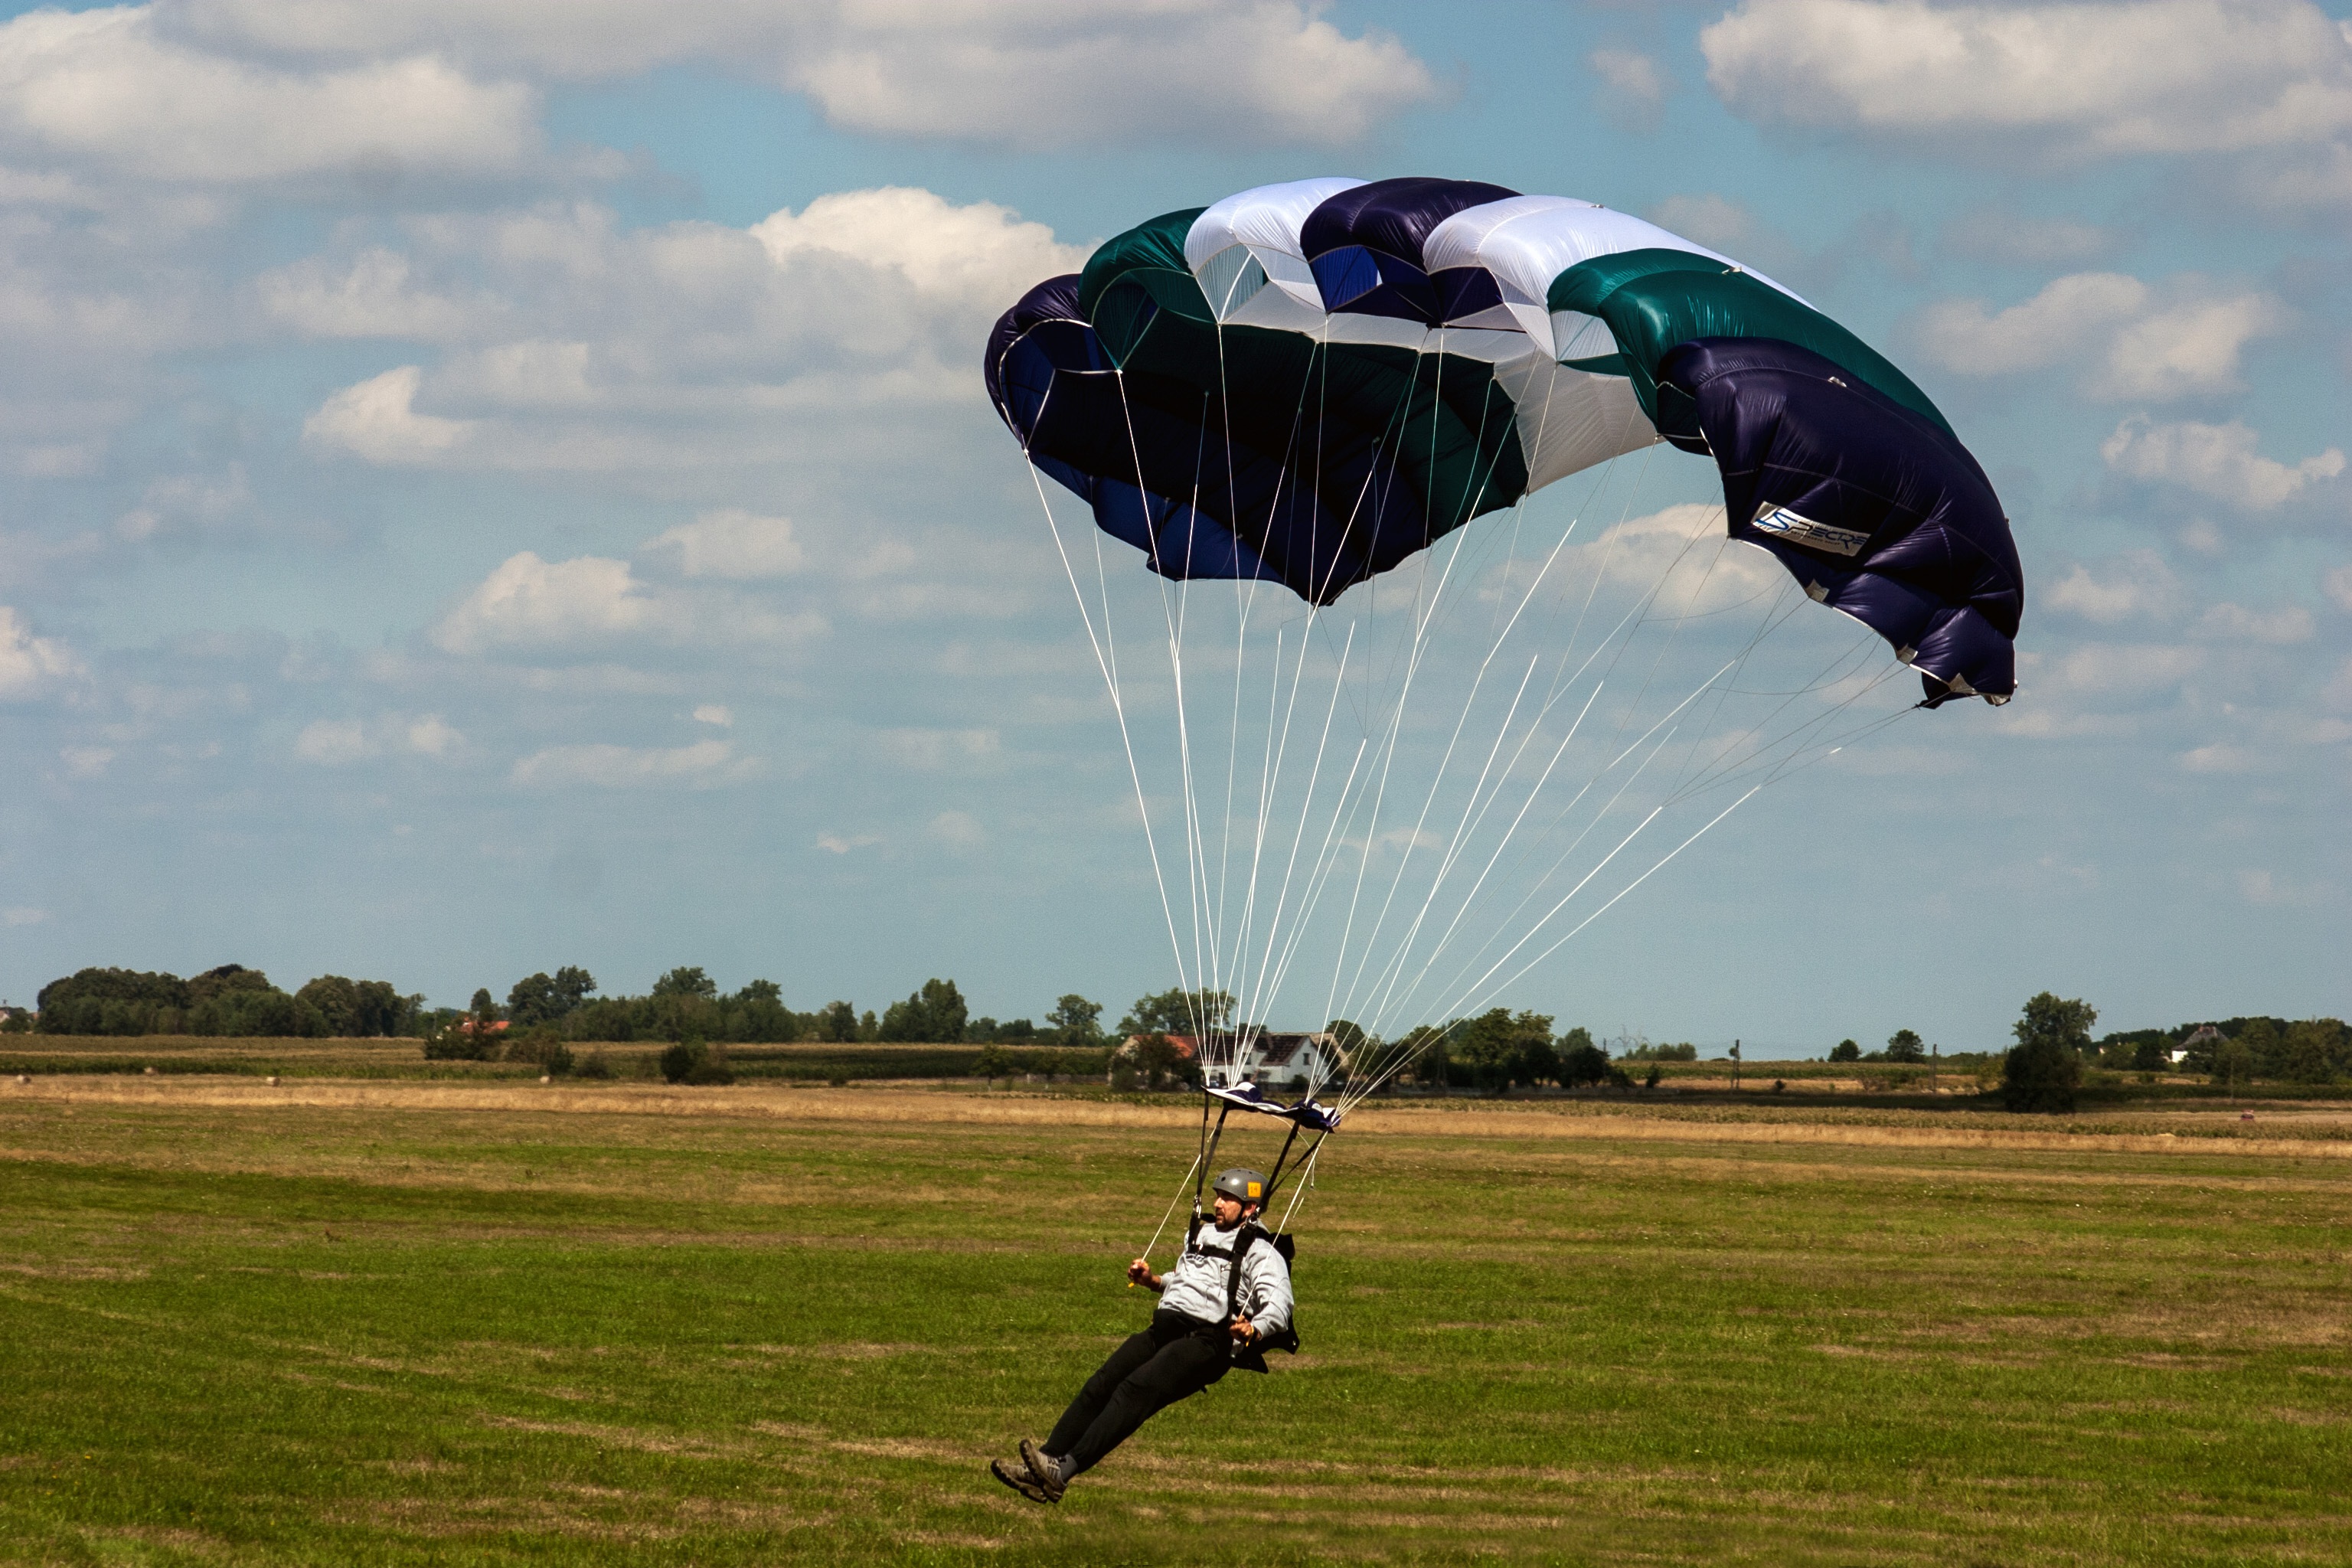
sport, extreme sport, parachute, sports equipment, skydiving, competition, sports, parachuting, air sports, parachutist, extreme sports, atmosphere of earth, windsports